Districts of Turkey

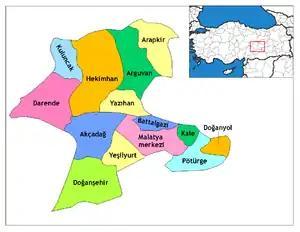
Districts of Malatya

The following population data is based on the 2024 census. The list is sorted from highest to lowest population. According to the results of the Local Elections of March 31, 2024, Mayors are listed with their parties.